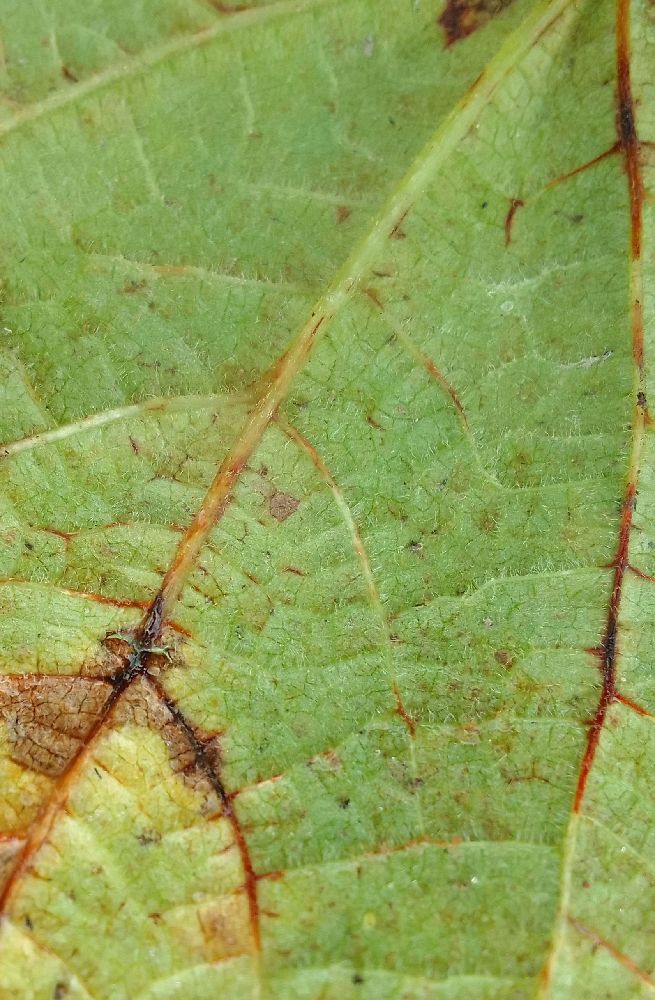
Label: anthracnose